Theodore Lumpkin

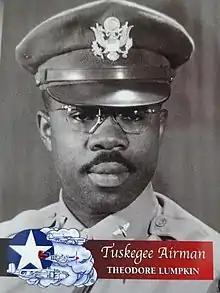
Lt. Col. Theodore Lumpkin in 1940s

Lumpkin was born in Los Angeles and was educated at Jefferson High School. He attended Los Angeles City College from 1938 to 1940, graduating with an associate degree in mathematics and continued his studies at University of California Los Angeles. The Second World War had commenced, but the USA was formally neutral until the end of 1941.